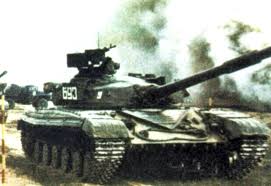
Label: Tank